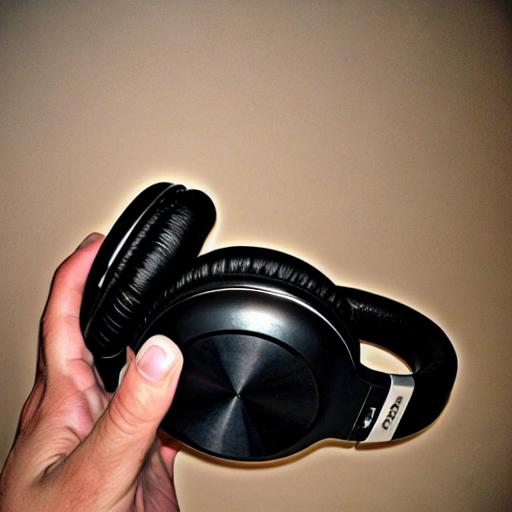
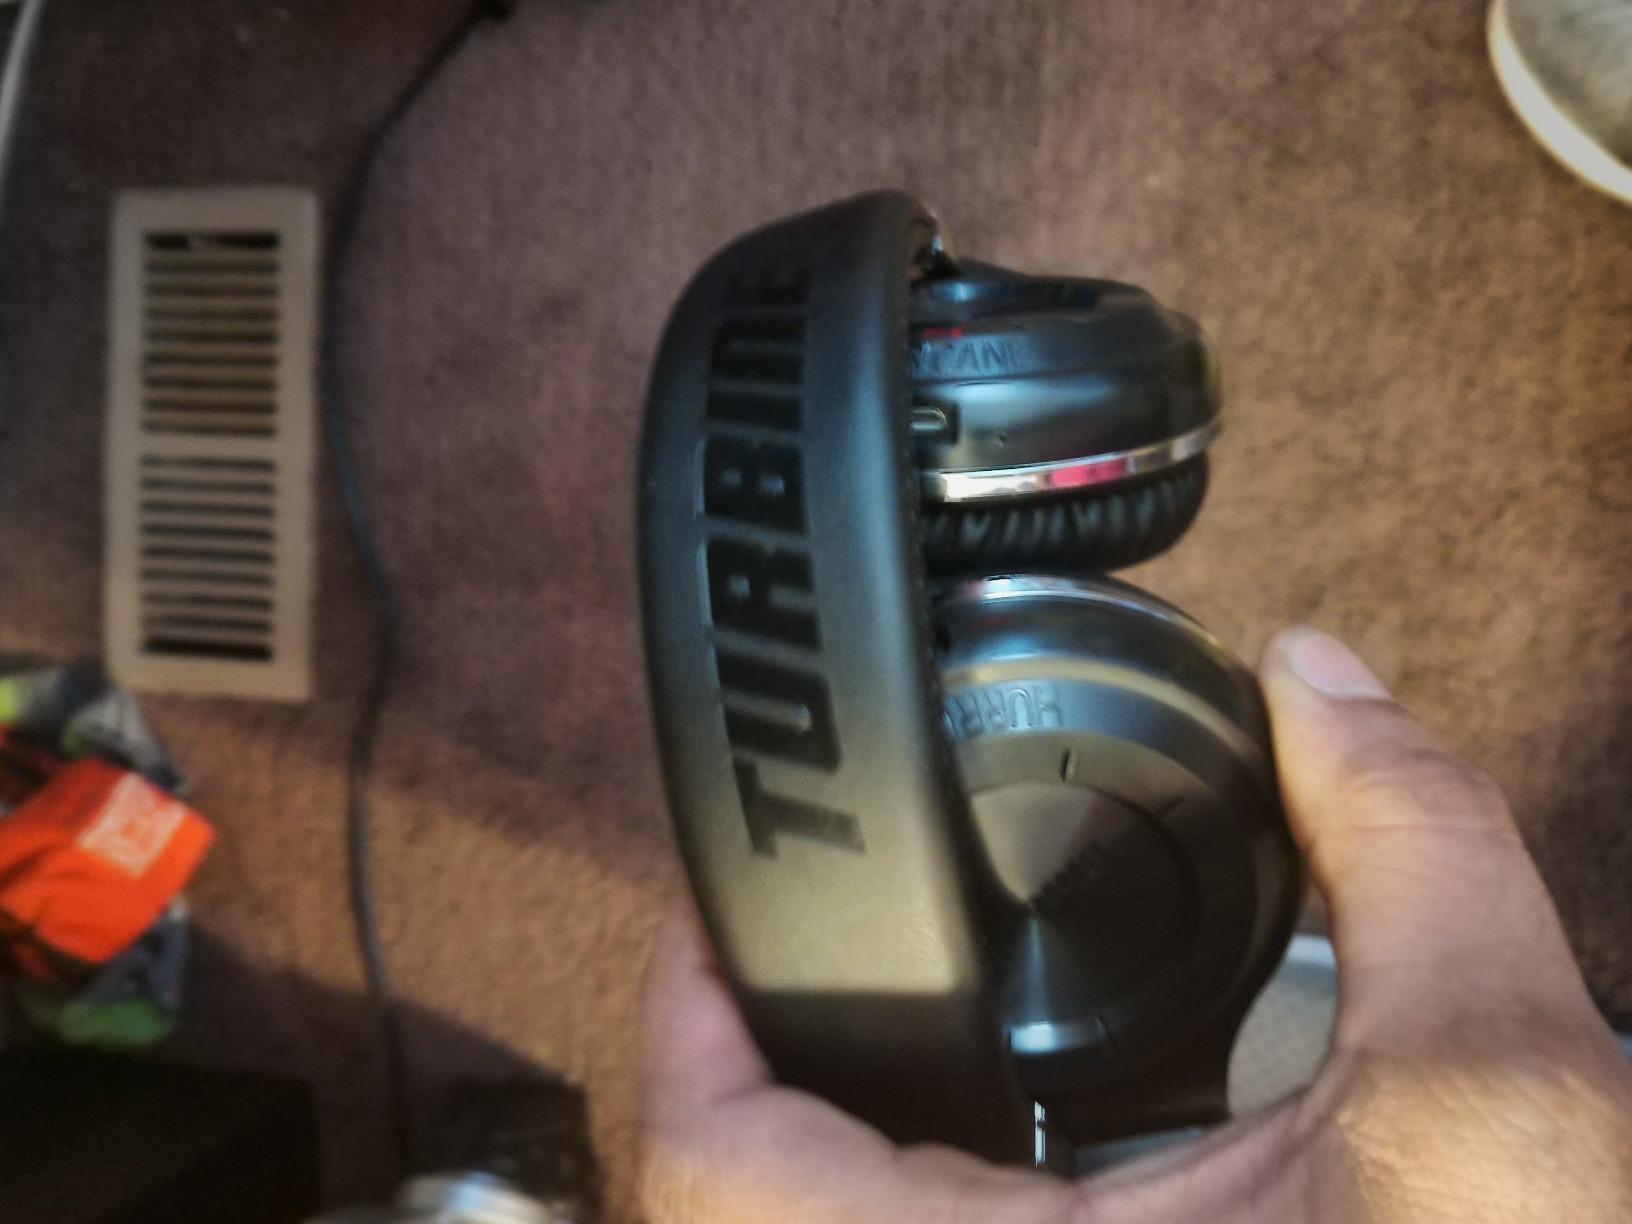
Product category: headphones
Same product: no